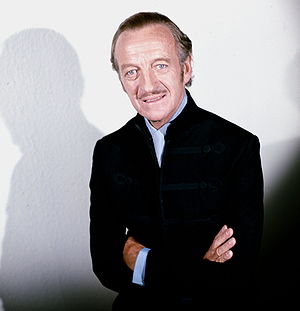
David Niven
David Niven var en engelsk skuespiller, der lige så vel spillede førsteelsker som snarrådig actionhelt. Hans varemærke var den elegante charmør gennem næsten 50 år i filmbranchen og et utal af roller.